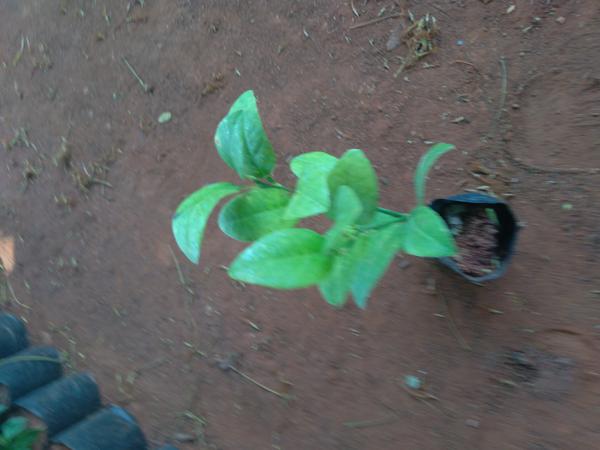
Plant: Lemon